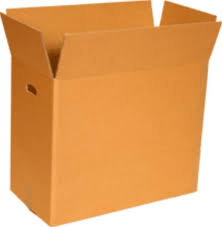
Label: cardboard